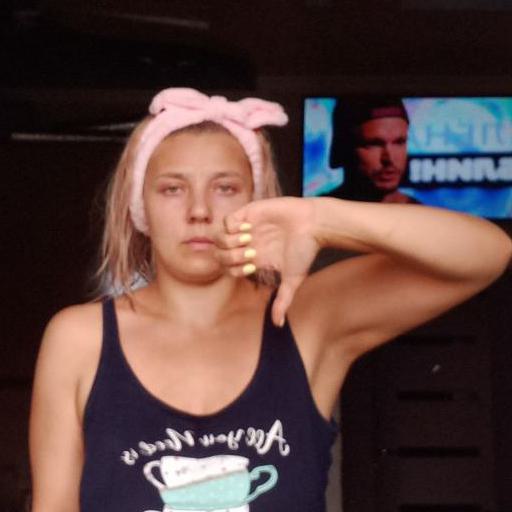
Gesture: dislike